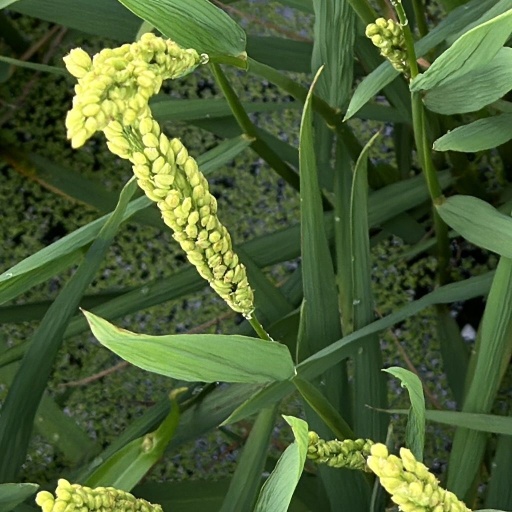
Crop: rice